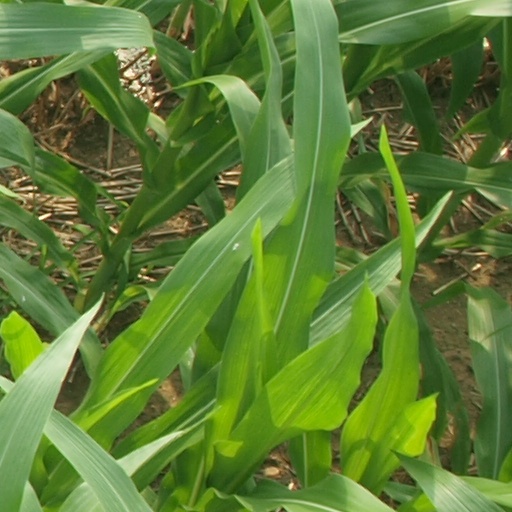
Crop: maize; corn